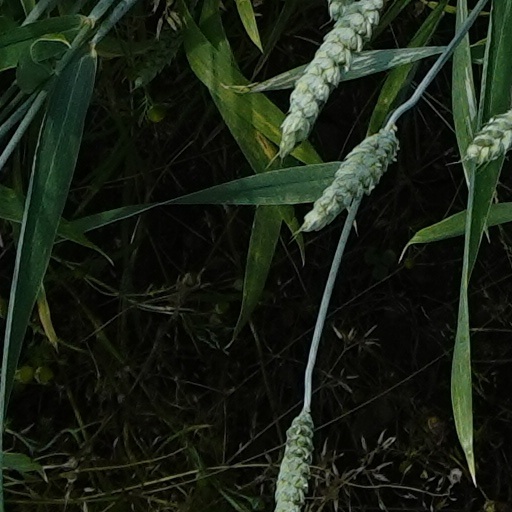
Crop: wheat